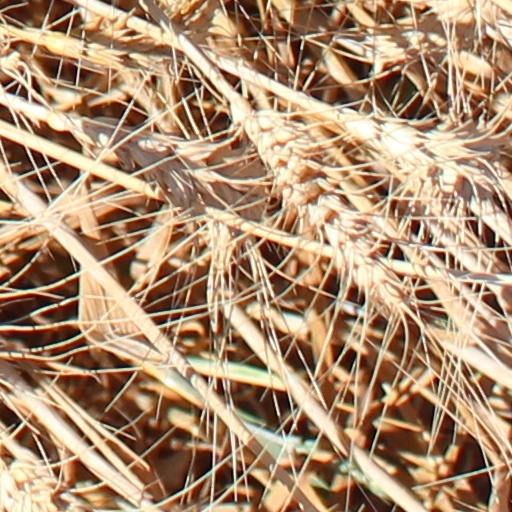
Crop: wheat